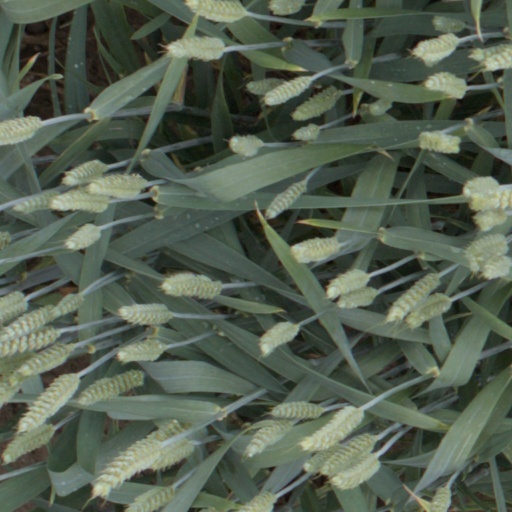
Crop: wheat